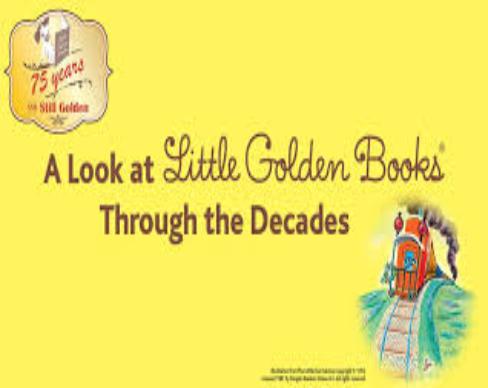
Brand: little golden books
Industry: Leisure